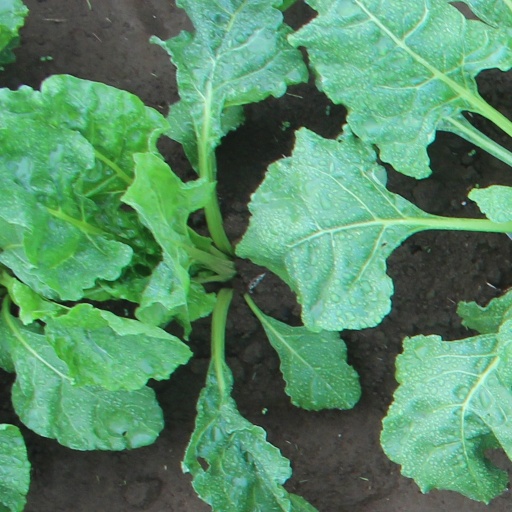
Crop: sugar beet